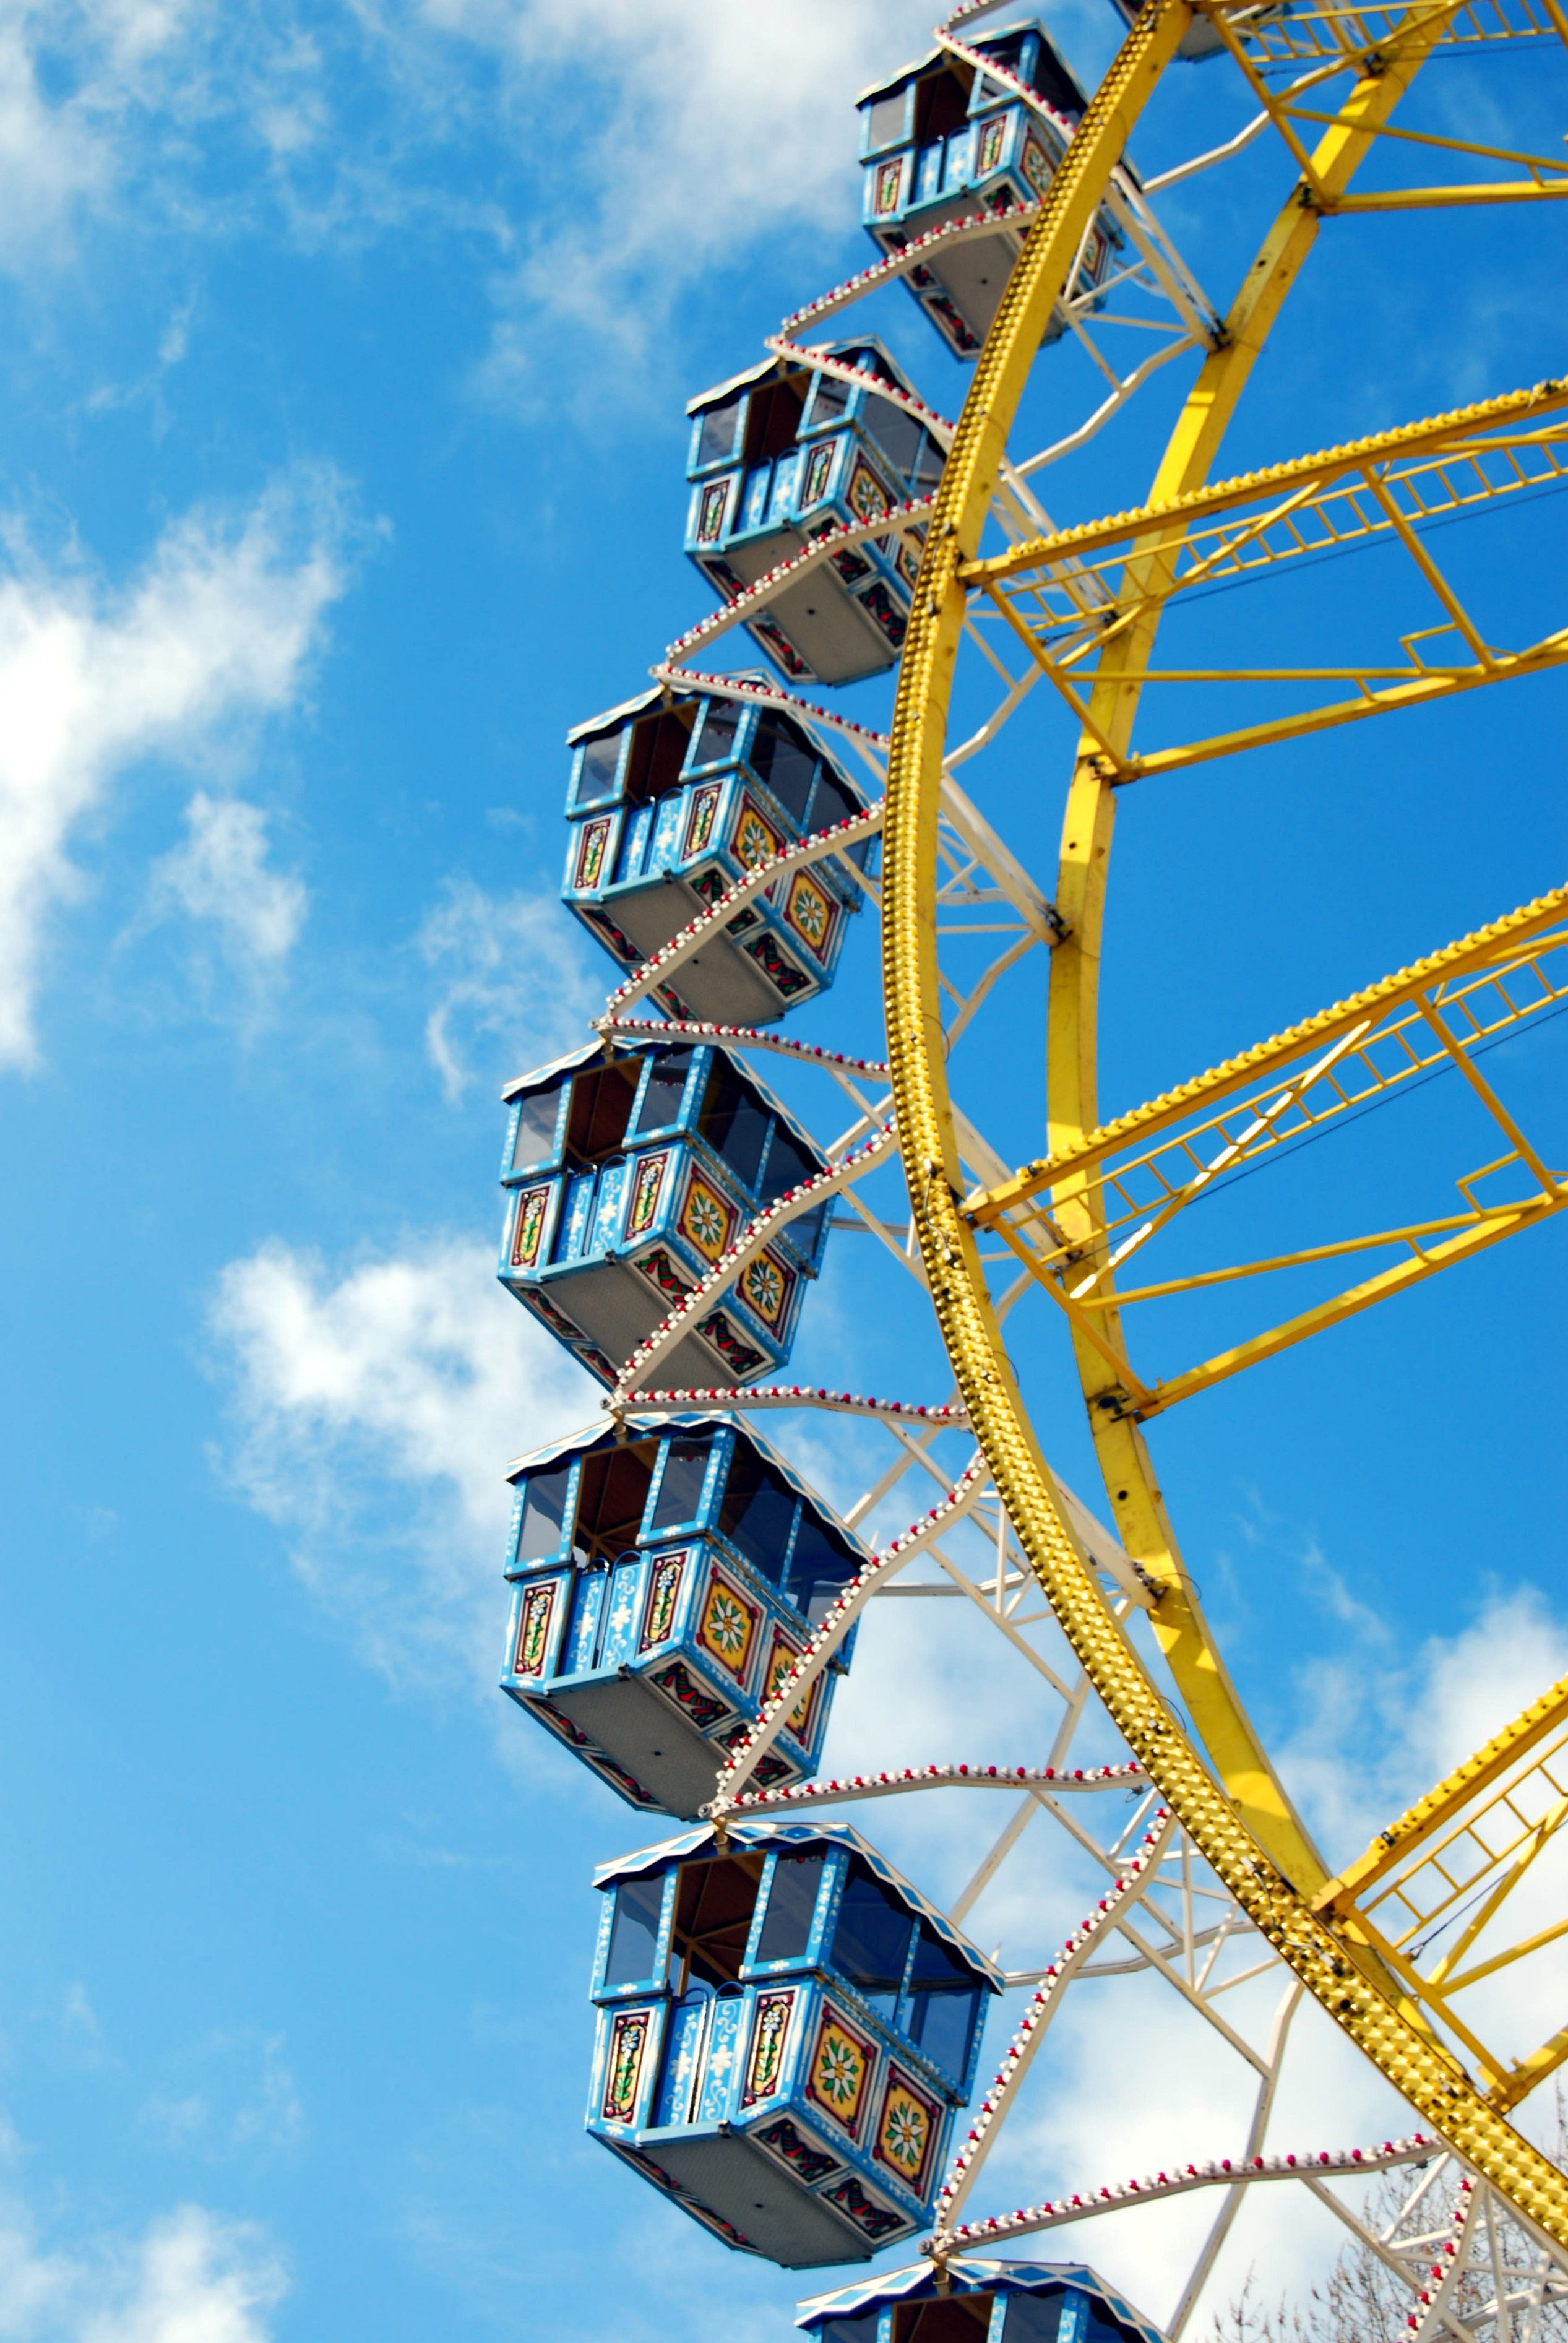
ferris wheel, amusement park, tower, park, ride, gondolas, fair, hamburg, folk festival, hustle and bustle, year market, amusement ride